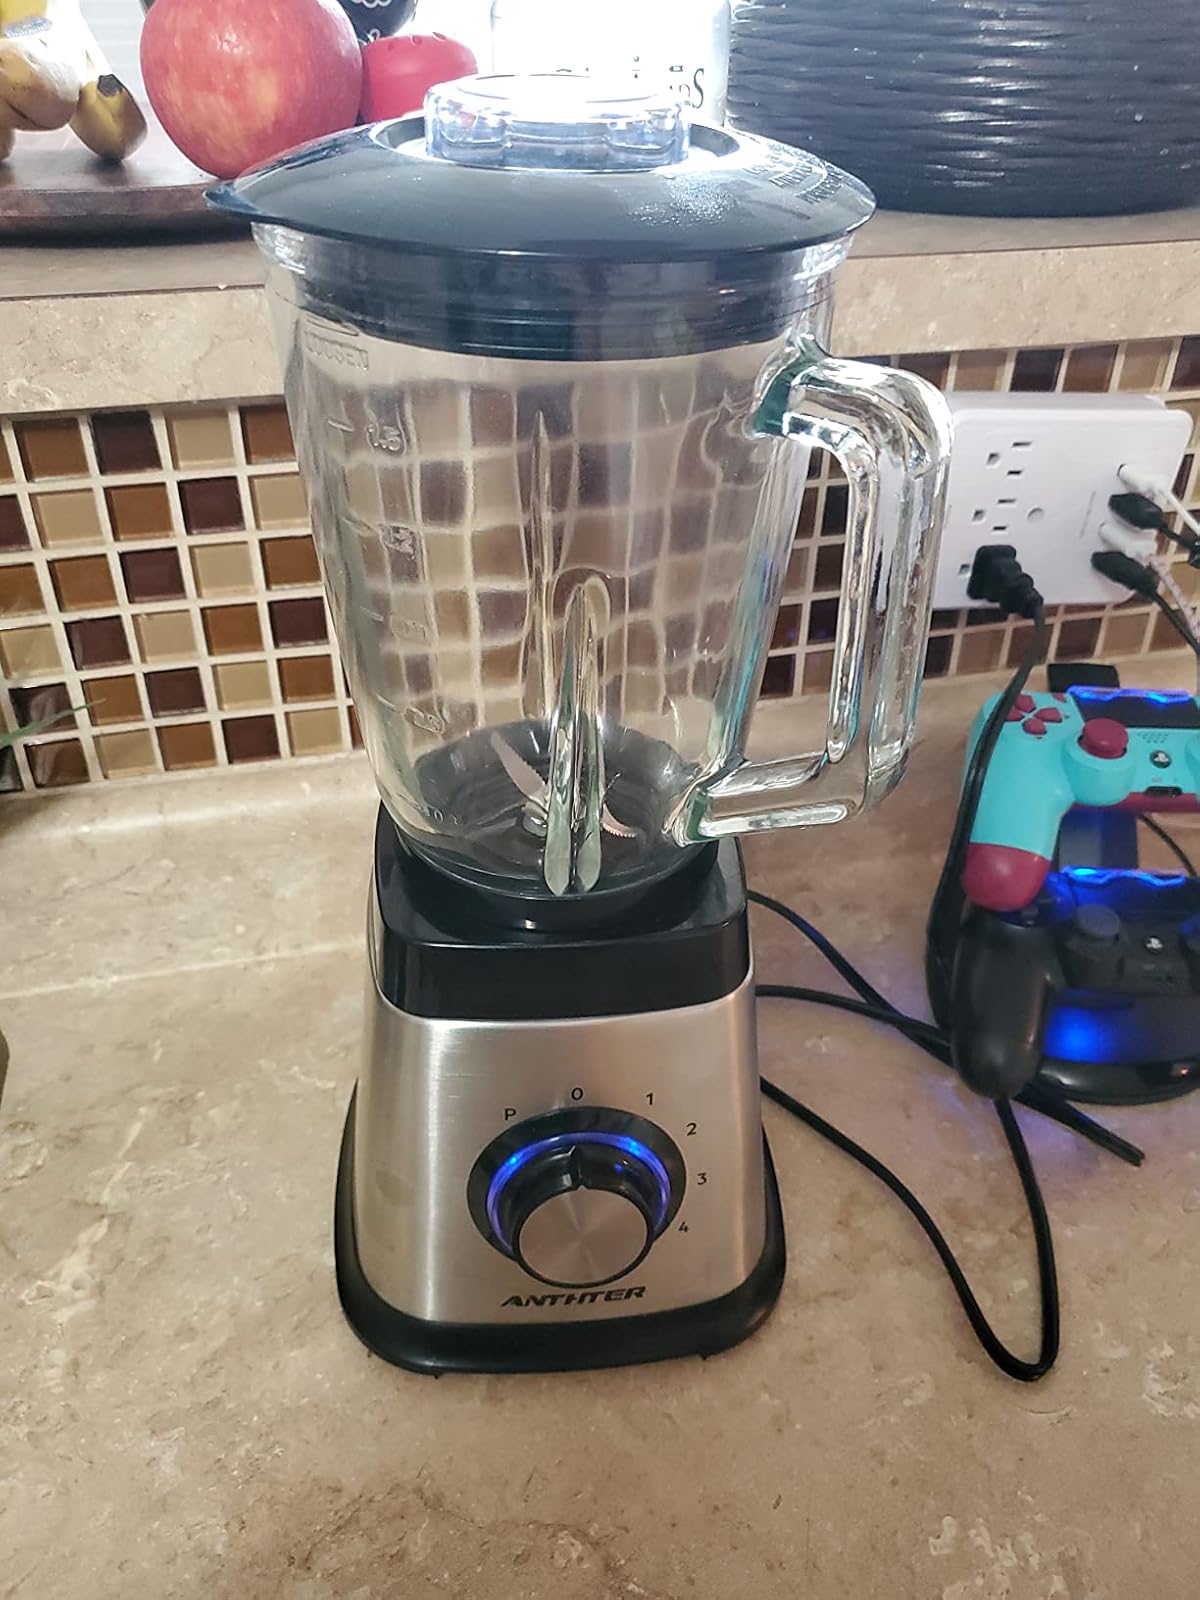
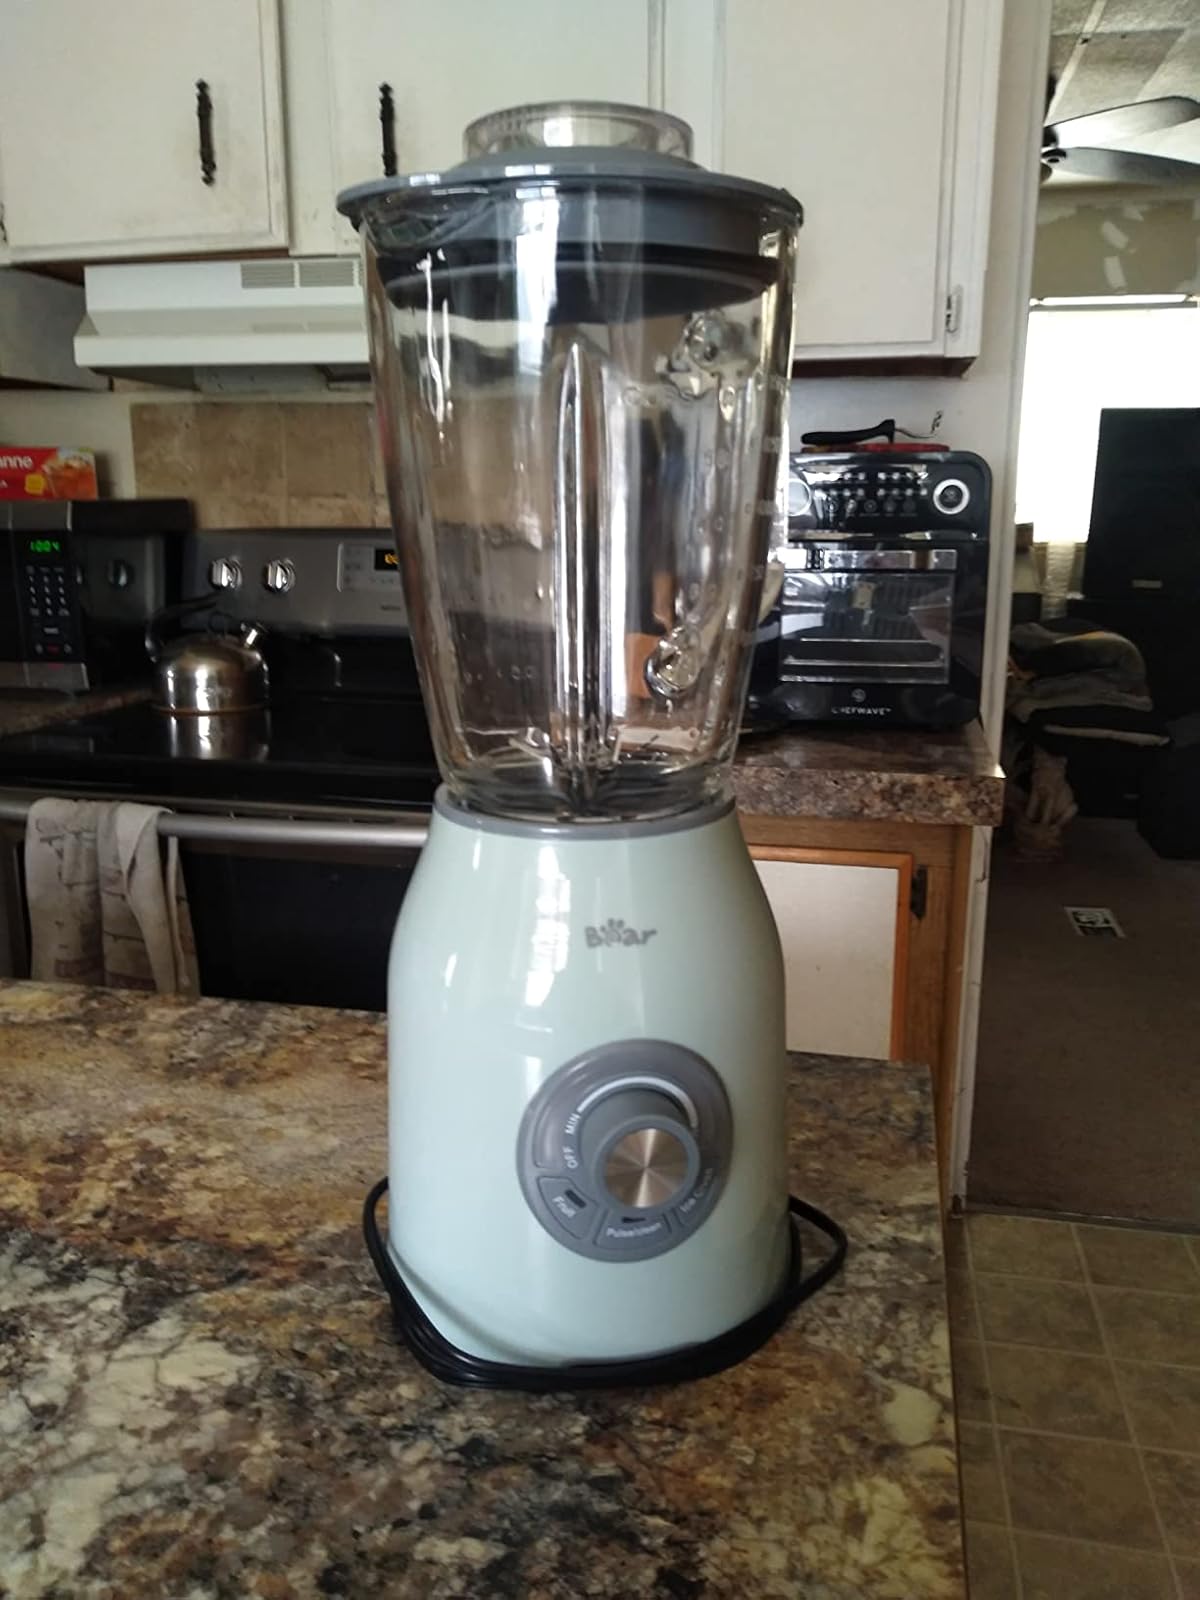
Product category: items_blender
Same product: no